Haruji Matsue

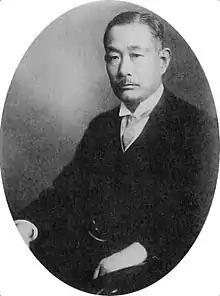
Haruji Matsue

was a Japanese entrepreneur and the first person to manufacture the sugar cube in Japan. His brother, Major General Toyohisa Matsue, was commandant of the Bandō prisoner-of-war camp in World War I.